Playmakers Theatre

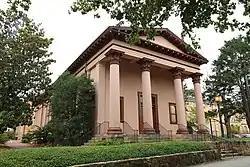
Historic Playmakers Theatre, a National Historic Landmark and former home to the Carolina Playmakers theater group

The Playmakers Theatre, originally Smith Hall, is a historic academic building on the campus of the University of North Carolina at Chapel Hill. Built in 1850, it was designated a National Historic Landmark for its architecture, as an important example of Greek Revival architecture by Alexander Jackson Davis. It is now a secondary venue of the performing company, which is principally located at the Paul Green Theatre in the Joan H. Gillings Center for Dramatic Art.